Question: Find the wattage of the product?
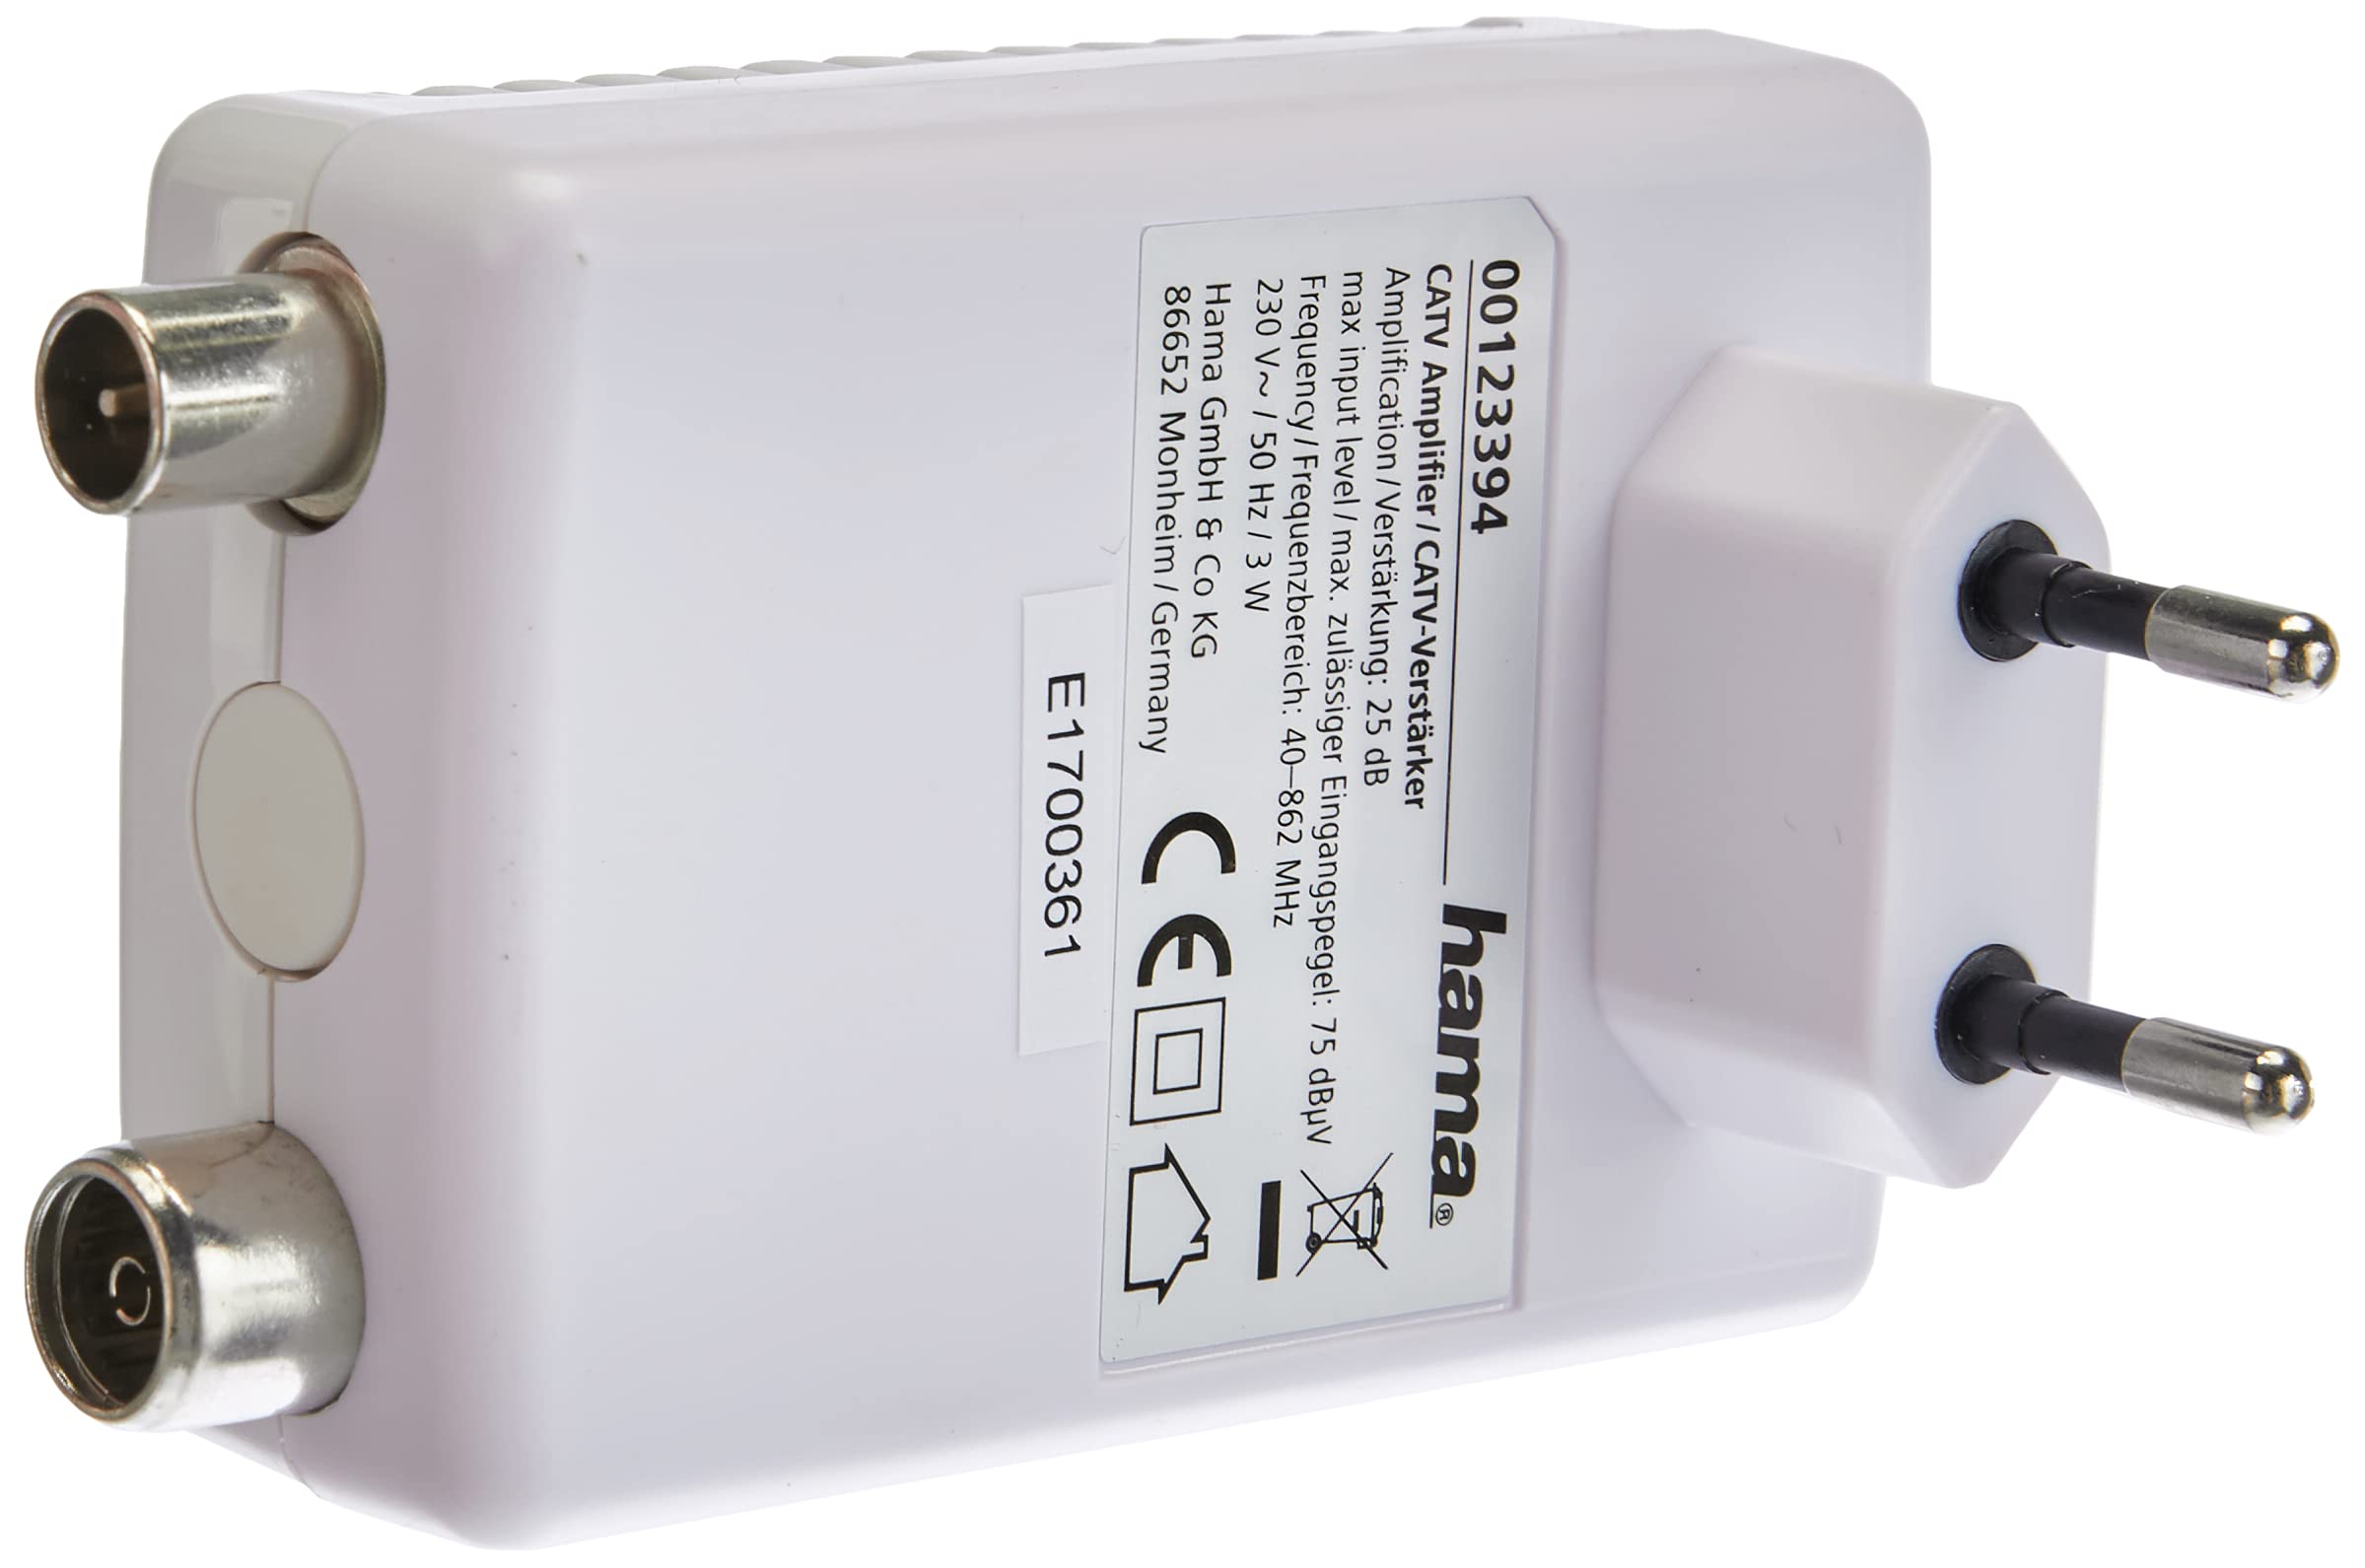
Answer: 3.0 watt